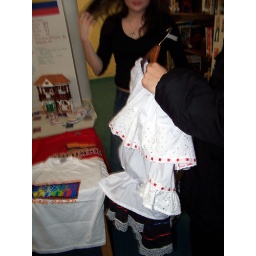
Cute dress and the boy from Colombia was wearing it in the morning!